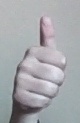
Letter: aleff